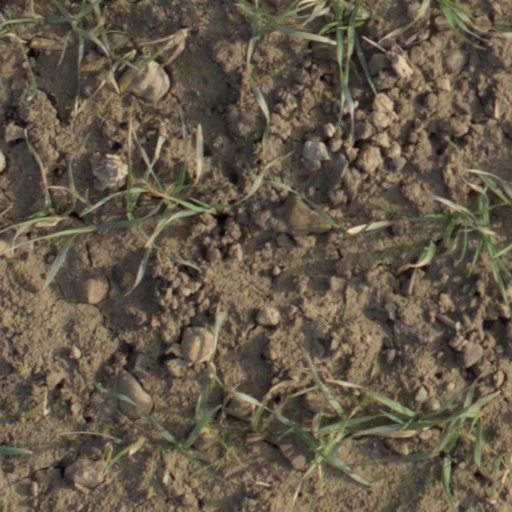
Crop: wheat